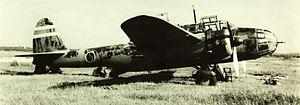
Le Kawasaki Ki-48 est un bombardier léger utilisé par l'armée japonaise, et mis en service en 1940.